Redwood, Queensland

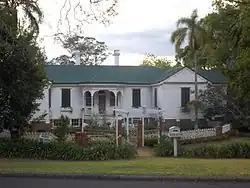
Glen Alpine villa, 2014

The locality is home to the heritage-listed Glen Alpine villa at 32-36 East Street.